Naoki Hoshino

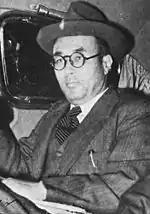
Hoshino in 1941

Considered successful in his mission to establish a profitable economy for the Japanese Empire in Manchuria, he was recalled to Japan in July 1940 to serve in the second Konoe Cabinet as minister of state and chief of the Planning Board, the central policy planning organ under the Prime Minister. In this position he was in charge of formulating a plan for economic reorganization in line with the New Order Movement. The plan formulated by Hoshino would've taken economic power from the "zaibatsu" and concentrated it in the government. However, due to strong opposition from the Keidanren the plan was scrapped and Hoshino was forced to resign from cabinet in April 1941, as were several other officials associated with the plan. Upon his resignation, Hoshino was appointed to the House of Peers.